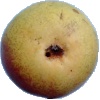
Label: Pear 2